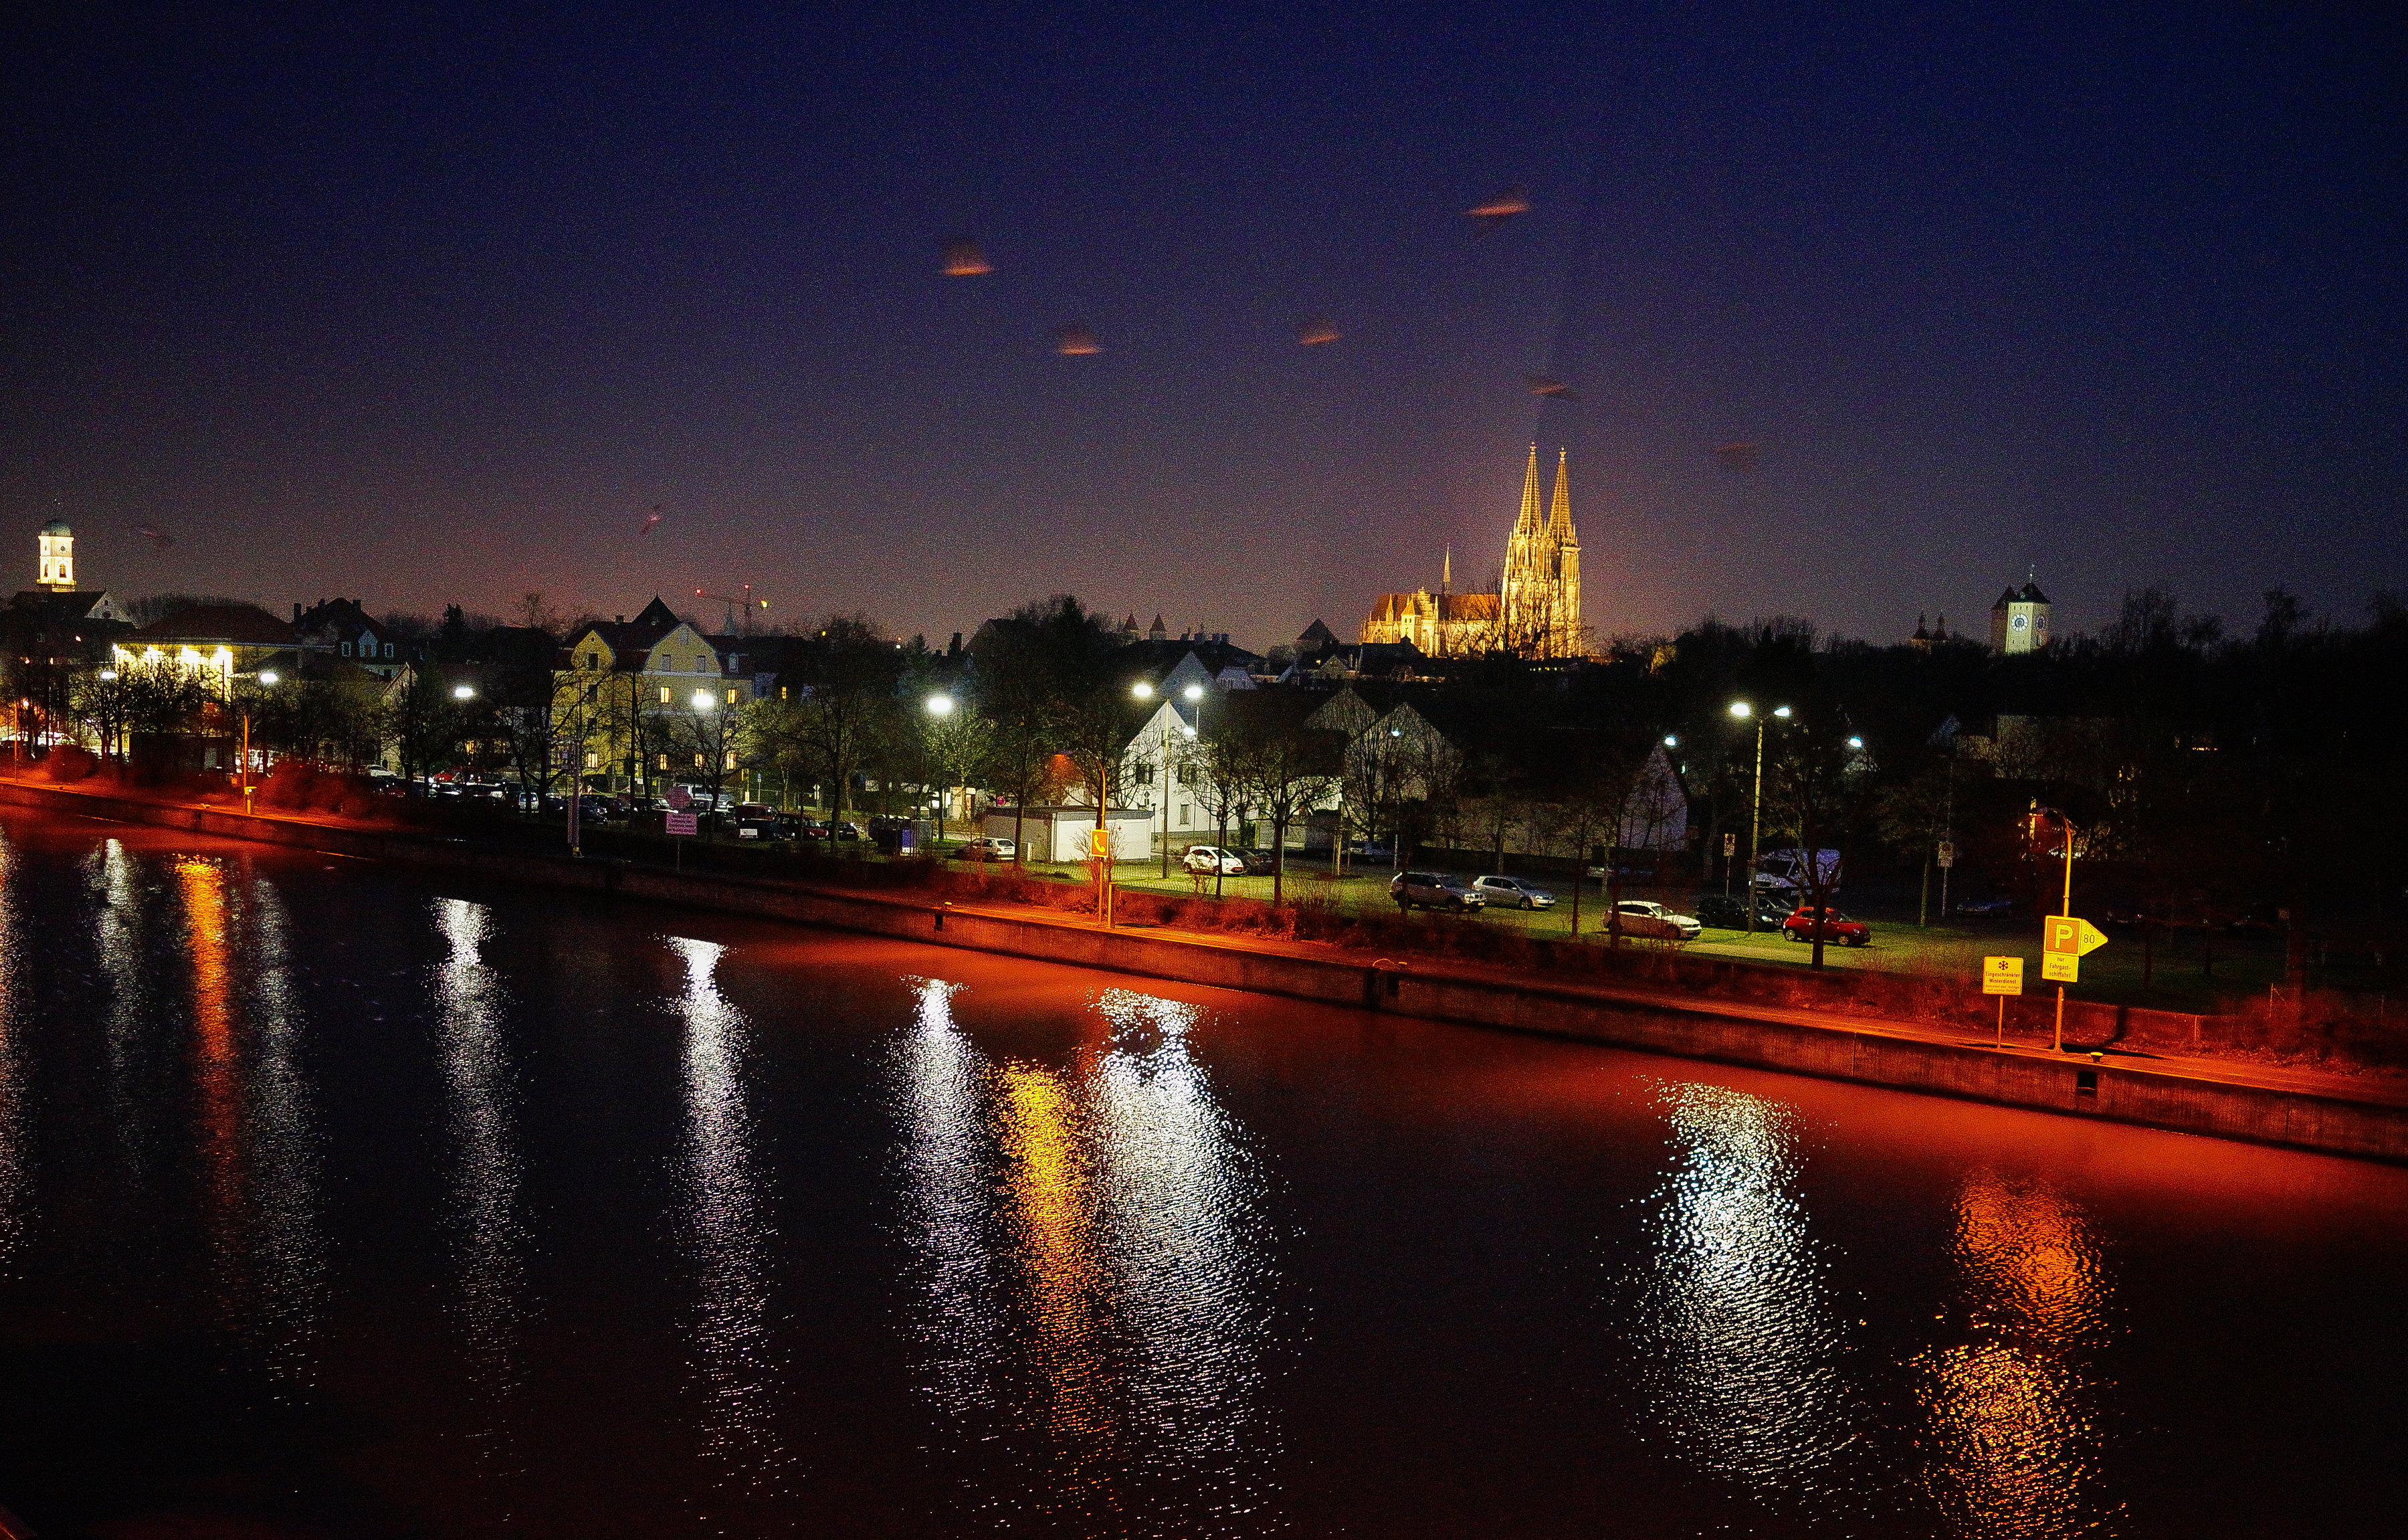
landscape, light, skyline, night, morning, dawn, city, urban, cityscape, dusk, evening, reflection, historic, colour, stadt, germany, deutschland, bayern, bavaria, farbe, heritage, stadtlandschaft, kulturerbe, regensburg, oberpfalz, ratisbonne